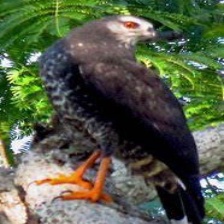
Species: CRANE HAWK
Scientific name: GERANOSPIZA CAERULESCENS